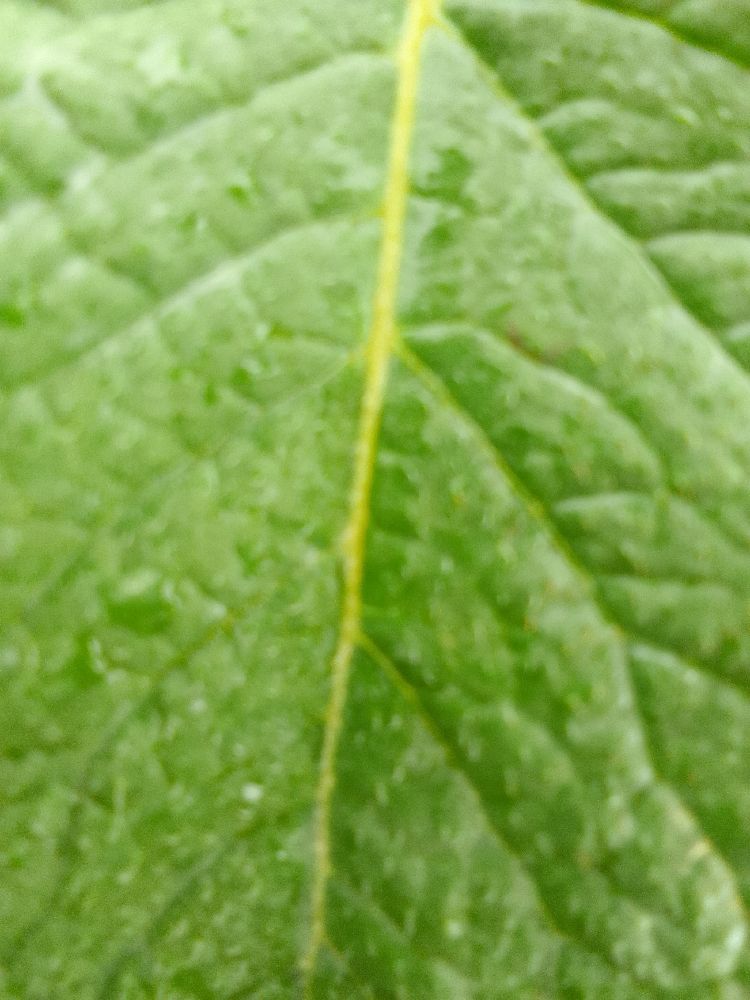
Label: Healthy